Chhora Ganga Kinare Wala

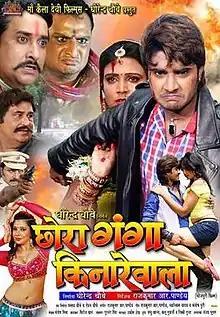
"Chhora Ganga Kinare Wala" poster

Chhora Ganga Kinare Wala (Hindi: छोरा गंगा किनारे वाला) is a 2015 Indian, Bhojpuri language film directed by Rajkumar R. Pandey and produced by Dhirendra Choubey and associate directed by Manoj R Pandey, It stars Pradeep Pandey "Chintu", Kushi Bhat (debut), Ravi Kishan, Rinku Ghosh, Vinay Anand, Awdhesh Mishra and Sanjay Pandey.